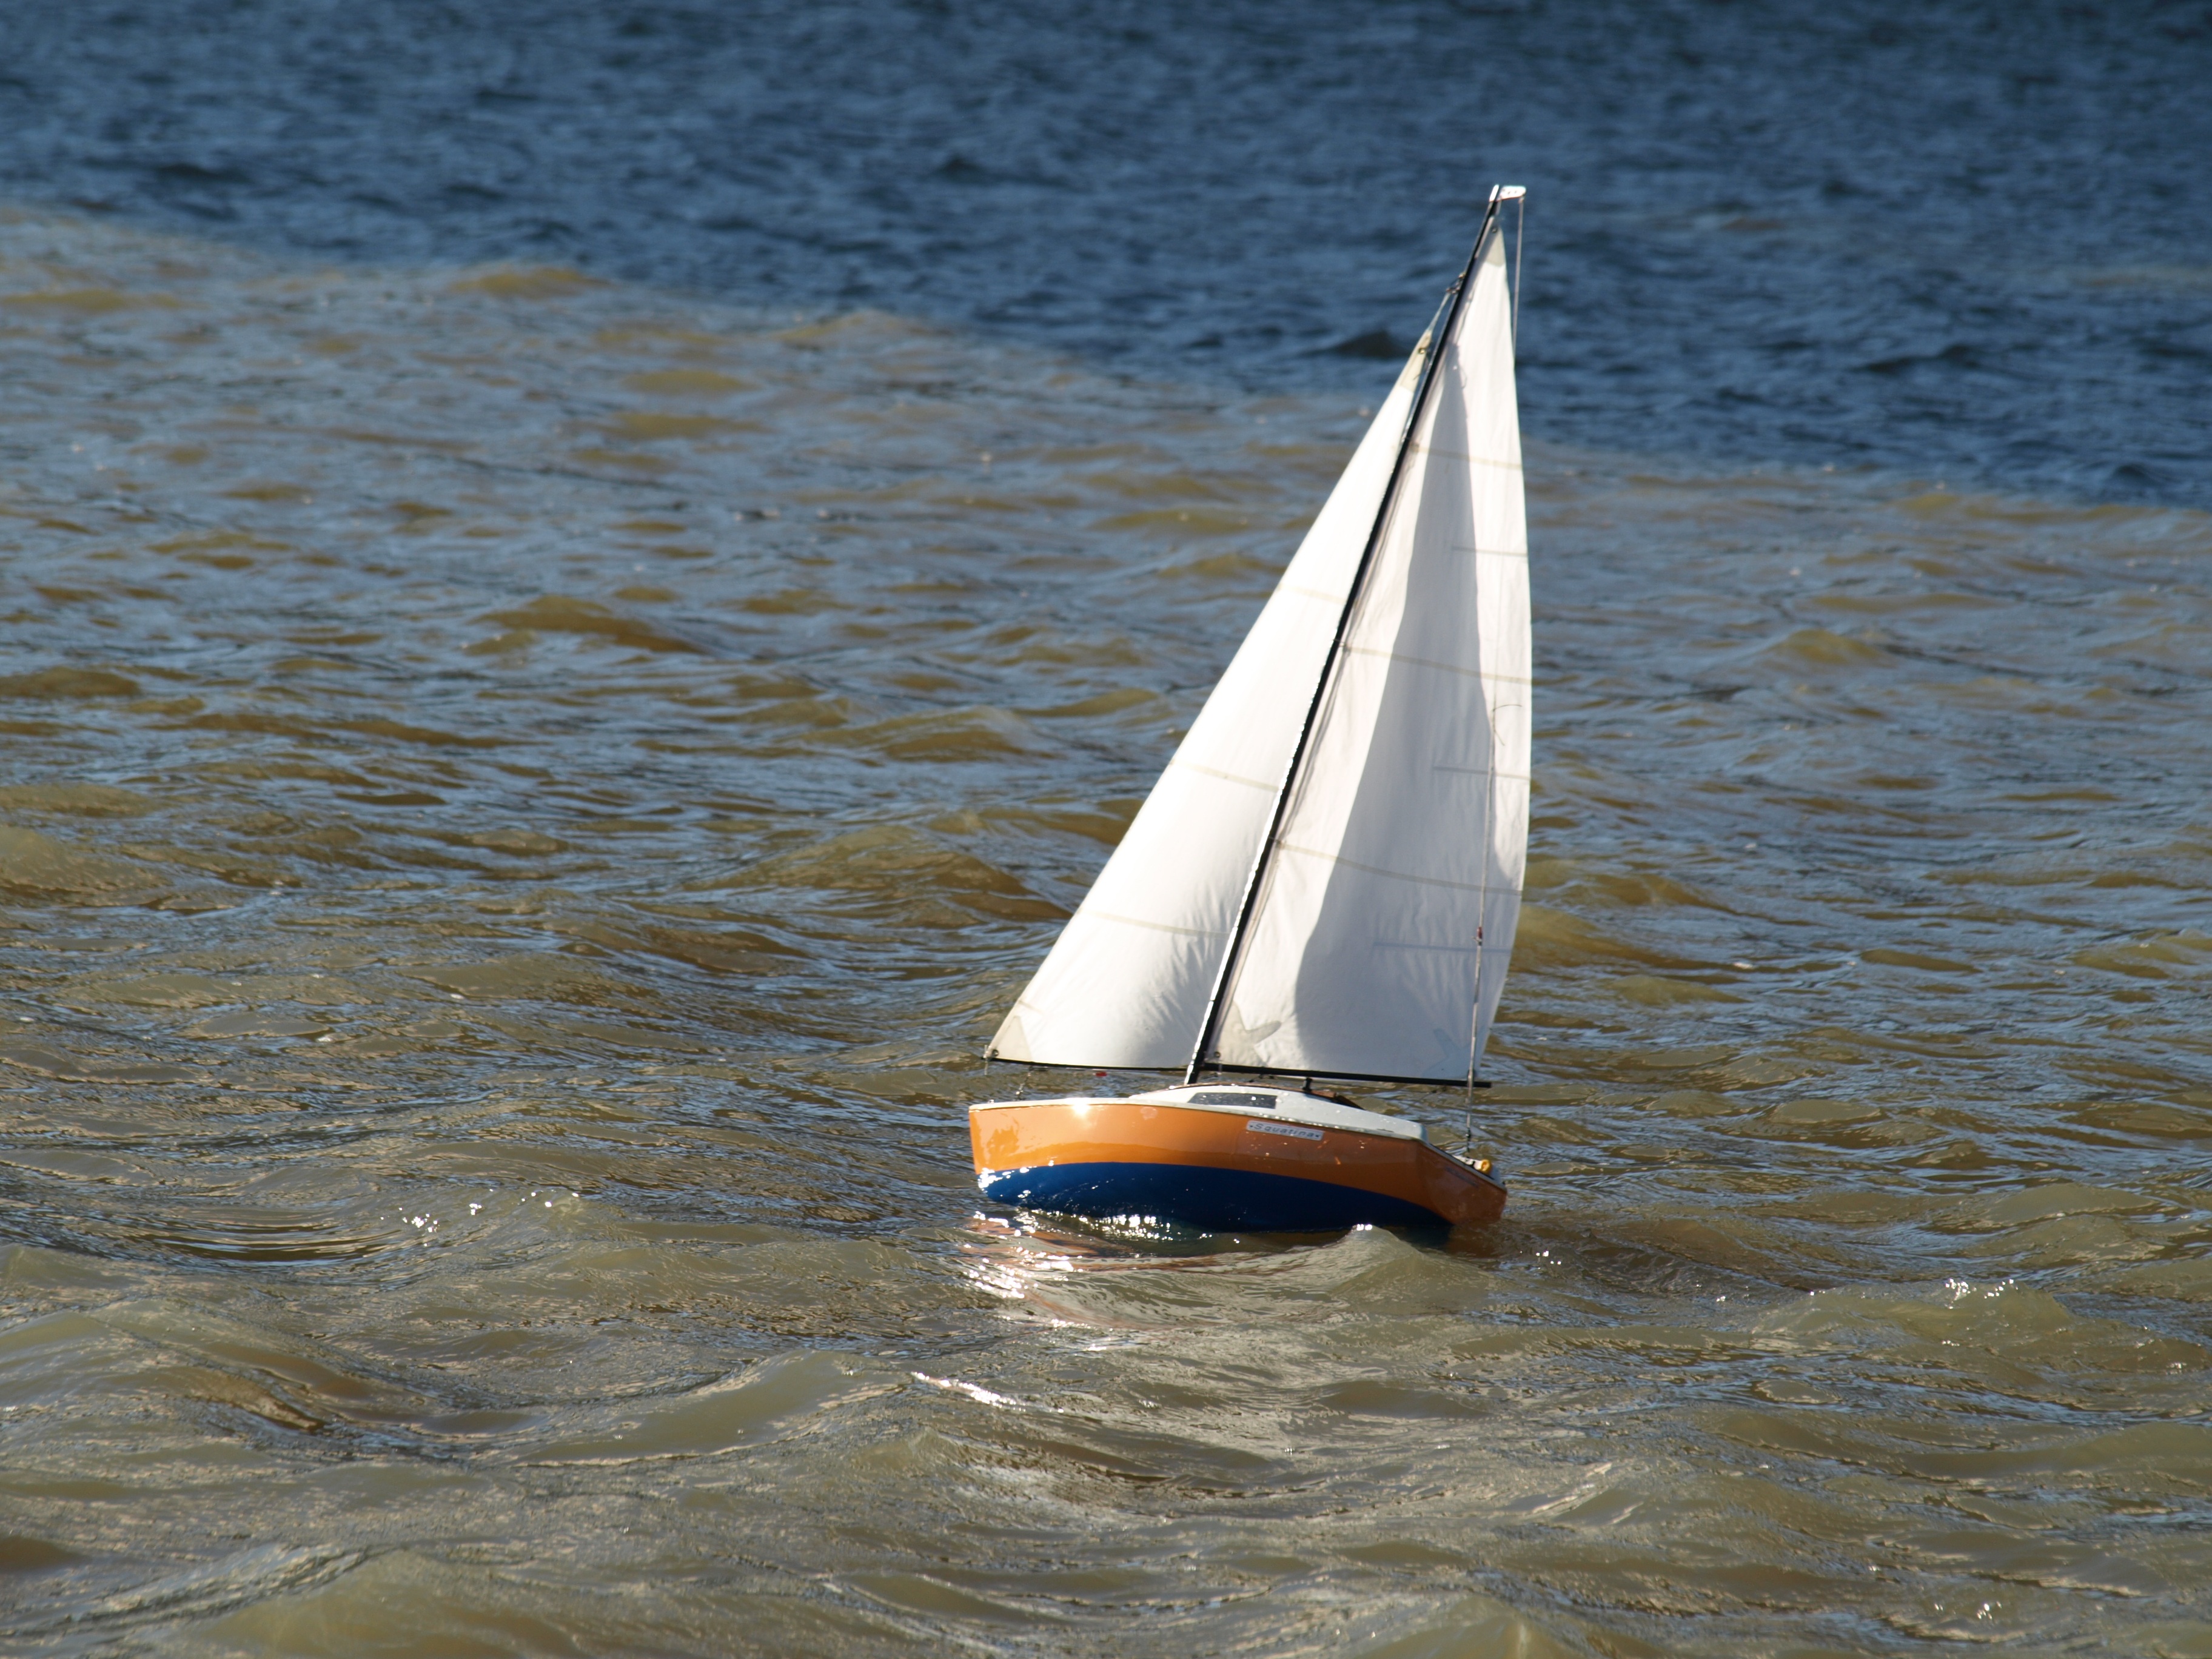
sea, water, wing, boat, lake, wind, driving, ship, vehicle, mast, sailing, leisure, sailboat, sail, watercraft, schooner, sailing boat, hobby, sailing ship, water sports, dinghy, skiff, watercraft rowing, dinghy sailing, proa, lugger, model sailboat